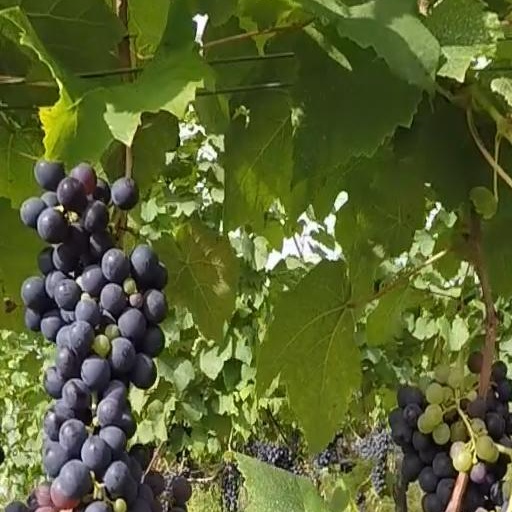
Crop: grape